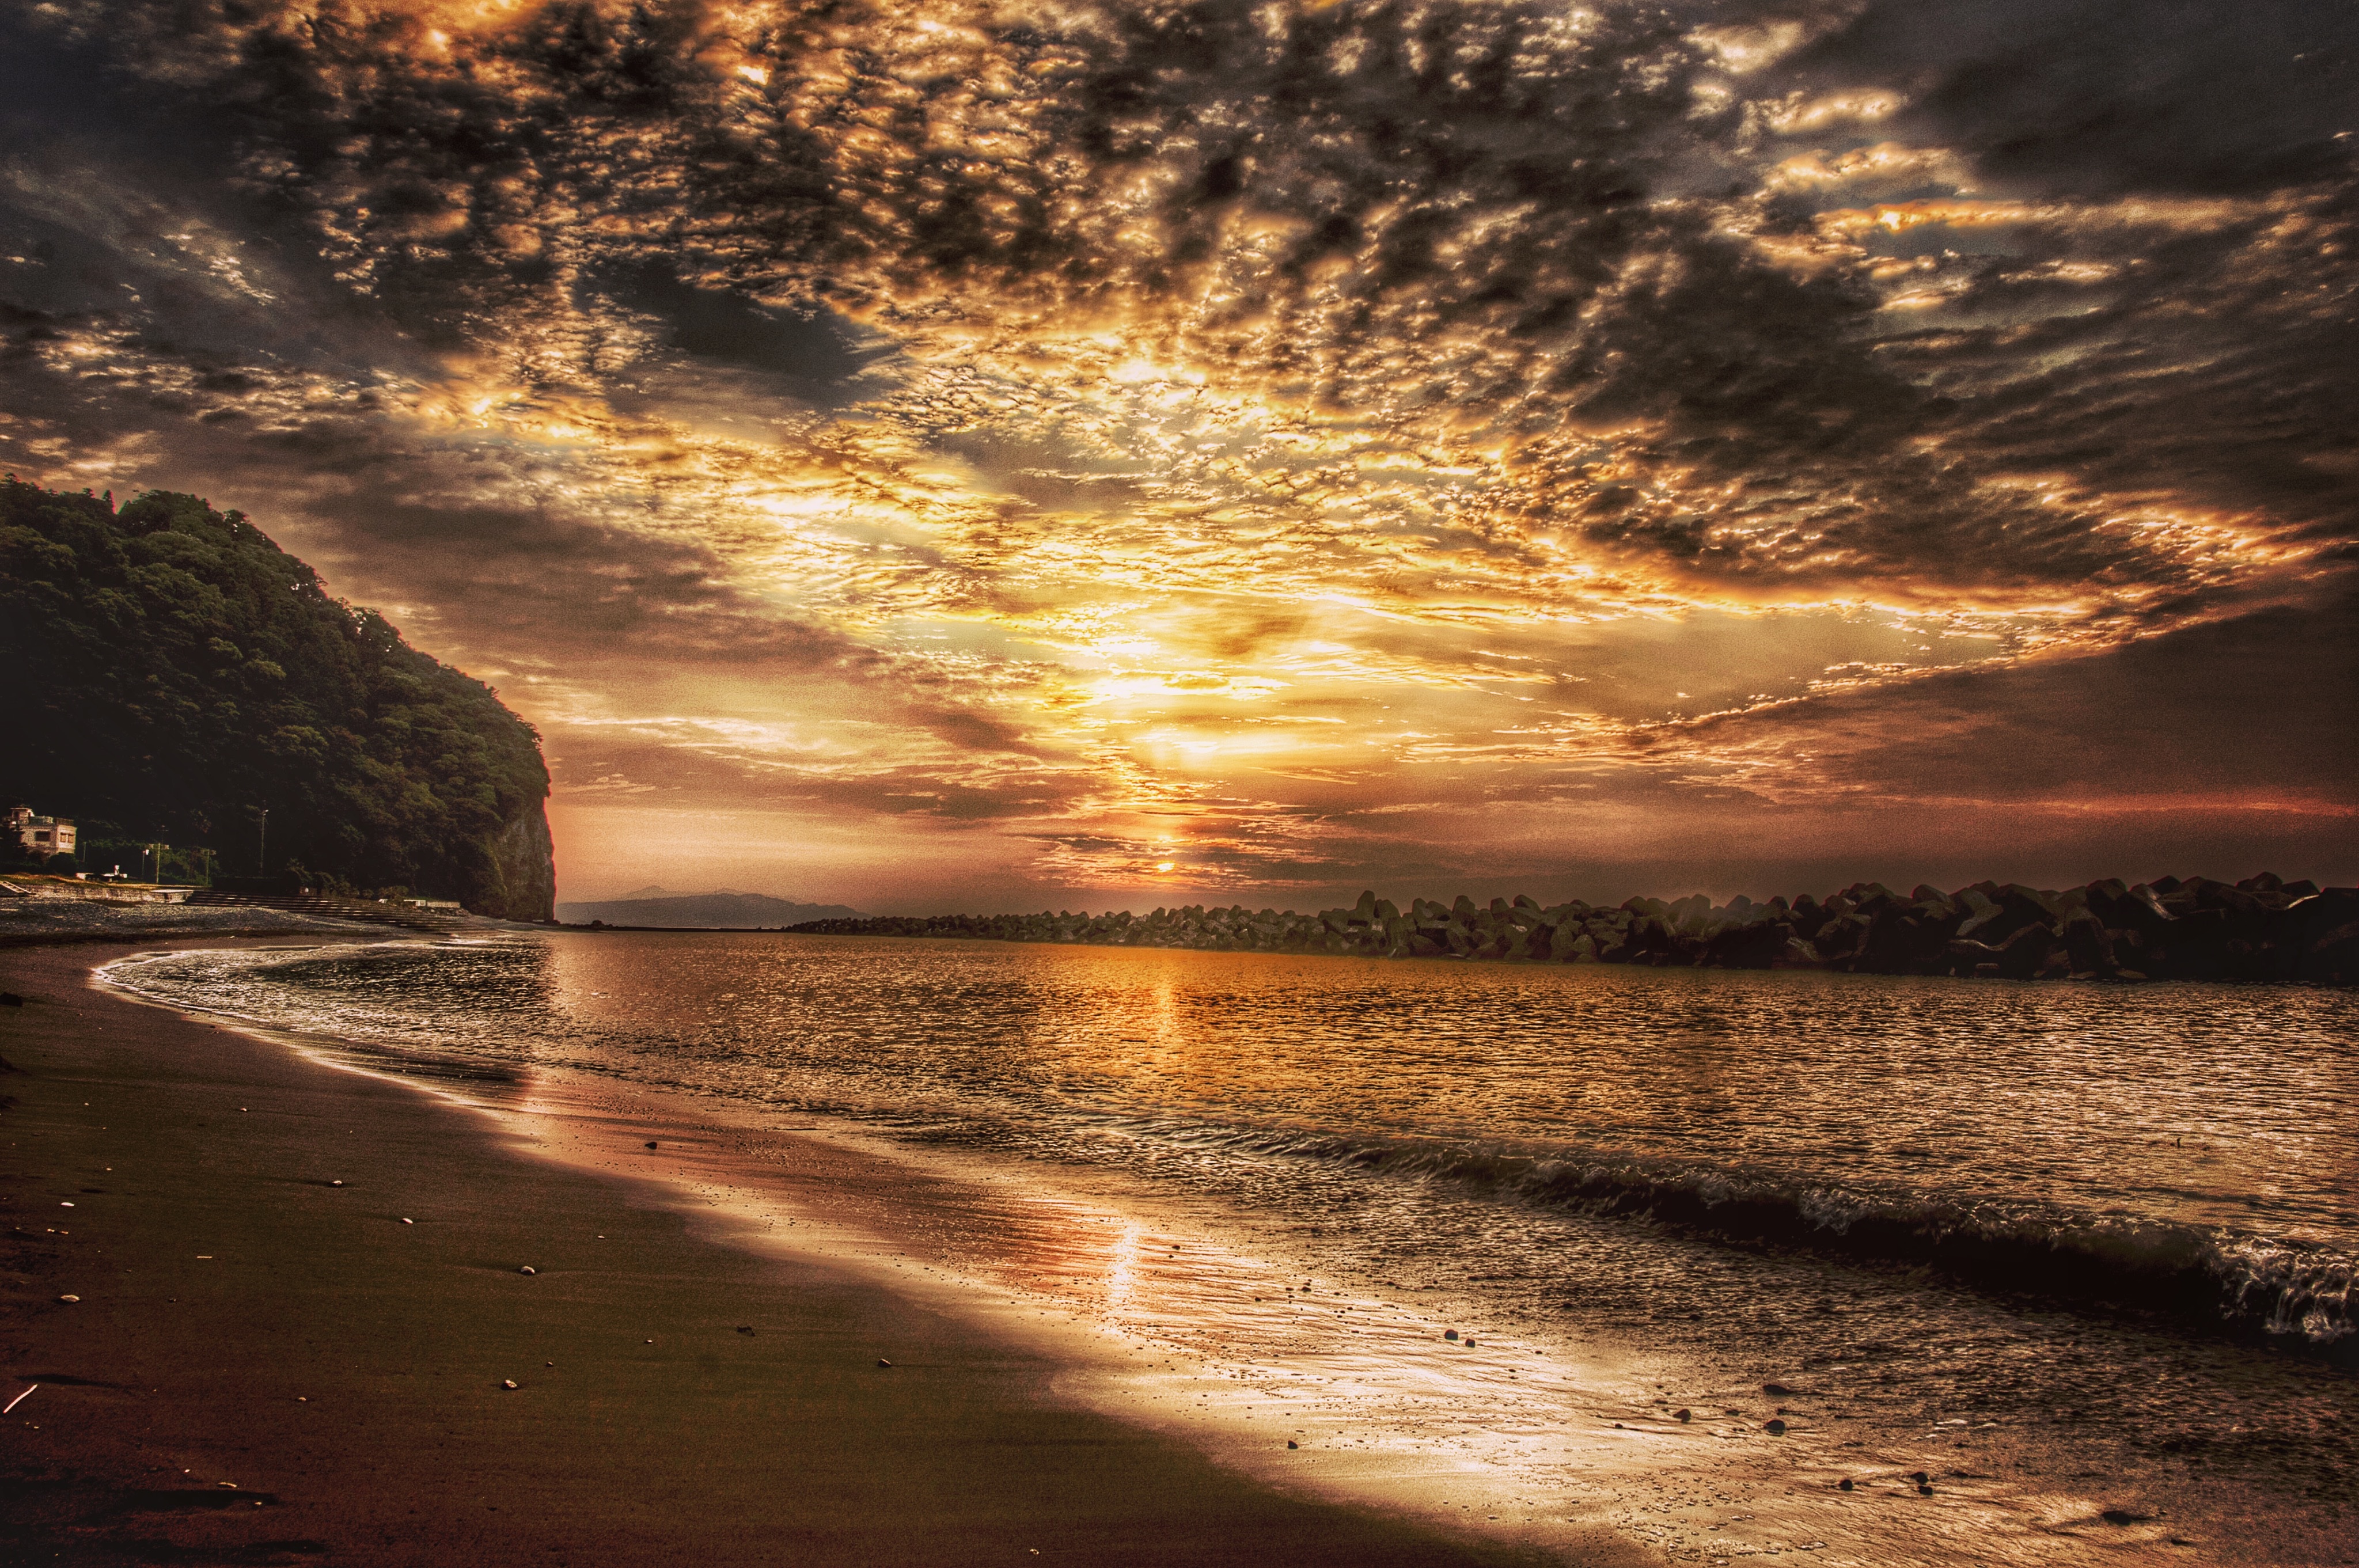
landscape, sea, coast, tree, water, sand, rock, ocean, horizon, light, cloud, sky, sun, sunrise, sunset, sunlight, morning, shore, wave, dawn, atmosphere, river, dusk, evening, reflection, natural, calm, japan, asahi, body of water, views, afterglow, meteorological phenomenon, computer wallpaper, sandy beach sun